Hilary Farr

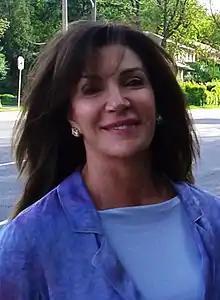
Farr in 2012

Hilary Elizabeth Farr (née Labow) is a British-Canadian designer, businesswoman, television host and former actress. She is known as the former co-host of the HGTV and W Network television series "Love It or List It" with David Visentin.